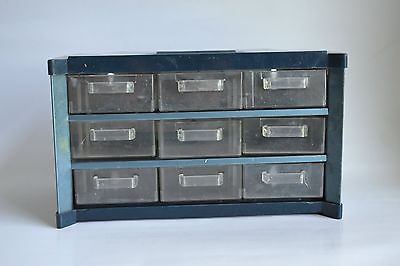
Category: cabinet